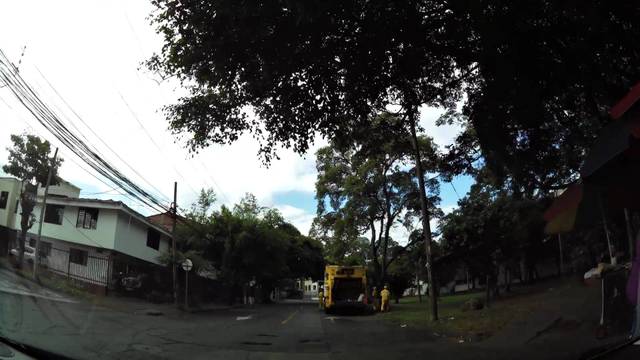
Region: Colombia
Coordinates: 3.473, -76.523